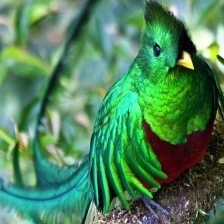
Species: QUETZAL
Scientific name: PHAROMACHRUS MOCINNO